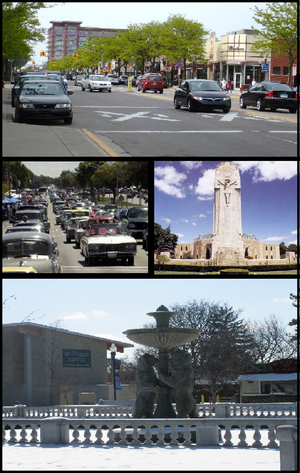
Royal Oak est une ville située dans l’État américain du Michigan. Selon le recensement de 2000, sa population est de 60 062 habitants. Royal Oak est une banlieue de Détroit, dans le comté d'Oakland. Avec Huntington Woods, Royal Oak contient le zoo de Détroit.